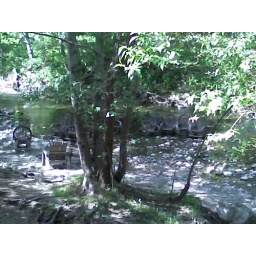
They have chairs in the water so you can chill!